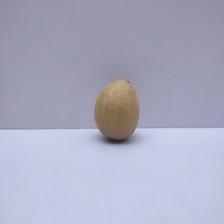
Size: Medium